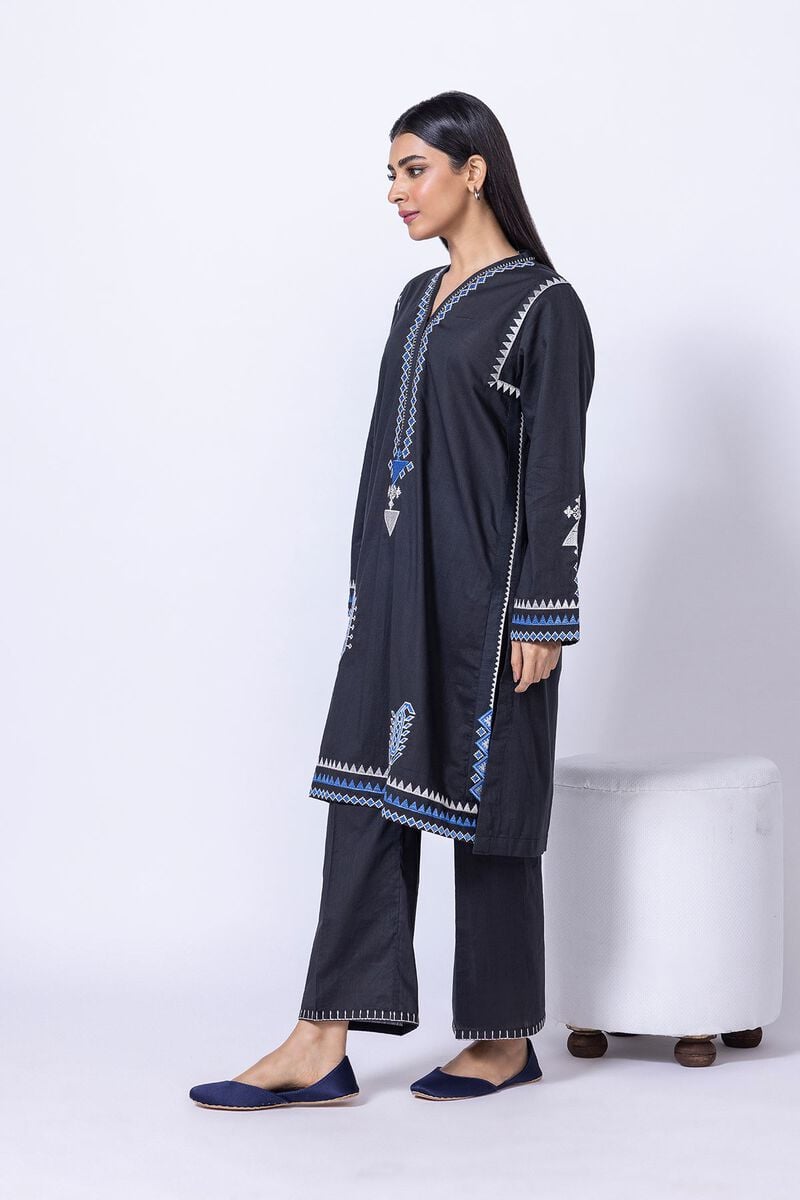
black karigari tunic